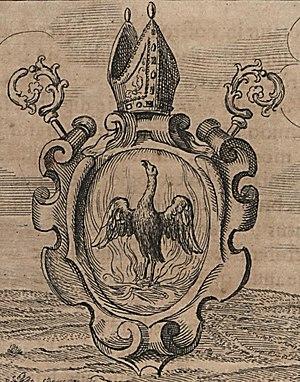
L'abbaye de Grimbergen est une abbaye située au centre de Grimbergen, en Belgique, à une quinzaine de kilomètres au nord de Bruxelles. Elle est fondée en 1128 par le seigneur Gauthier Berthout, qui s'est adressé à Norbert de Xanten, fondateur de l'Ordre des Prémontrés. L'abbaye est d'abord mixte mais la communauté féminine déménagera à Nieuwenrode puis disparaîtra au XIIIᵉ siècle. Les chanoines sont engagés dans le service pastoral des paroisses environnantes, qui seront desservies par eux durant des siècles.